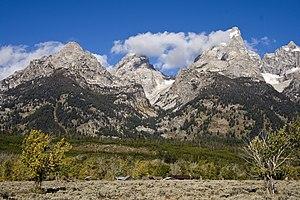
Chaîne de Central Teton, parc national de Grand Teton, Wyoming, États-Unis. De gauche à droite, Nez Perce, Middle Teton, Déception Peak (cachant le pilier du tipi et Grand Teton), Mont Owen, avec Garnet Canyon et le glacier de Middle Teton au centre, Glacier Gulch et le glacier Teton à droite. Highland Historic District au premier plan.